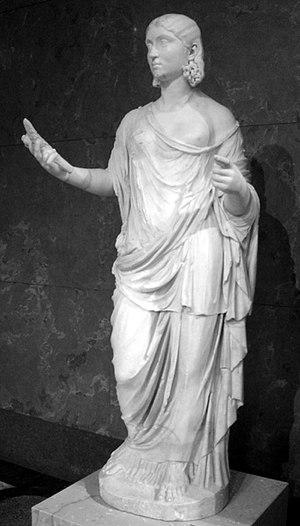
Femme inconnue en Cérès. Marbre, œuvre romaine, vers 235 - 250 après J.-C.
Dans la mythologie romaine, Cérès, en latin Ceres, est la déesse de l'agriculture, des moissons et de la fertilité. Elle connaît une interpretatio graeca précoce et est assimilée à la déesse grecque Déméter.
Une déesse est une divinité féminine. Les déesses ont été liées à des vertus telles que la beauté, l'amour, la maternité et la fertilité. Elles ont également été associées à des idées telles que la guerre, la création et la mort.